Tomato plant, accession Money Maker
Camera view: vertical (180 deg); turntable rotation: 300 degrees
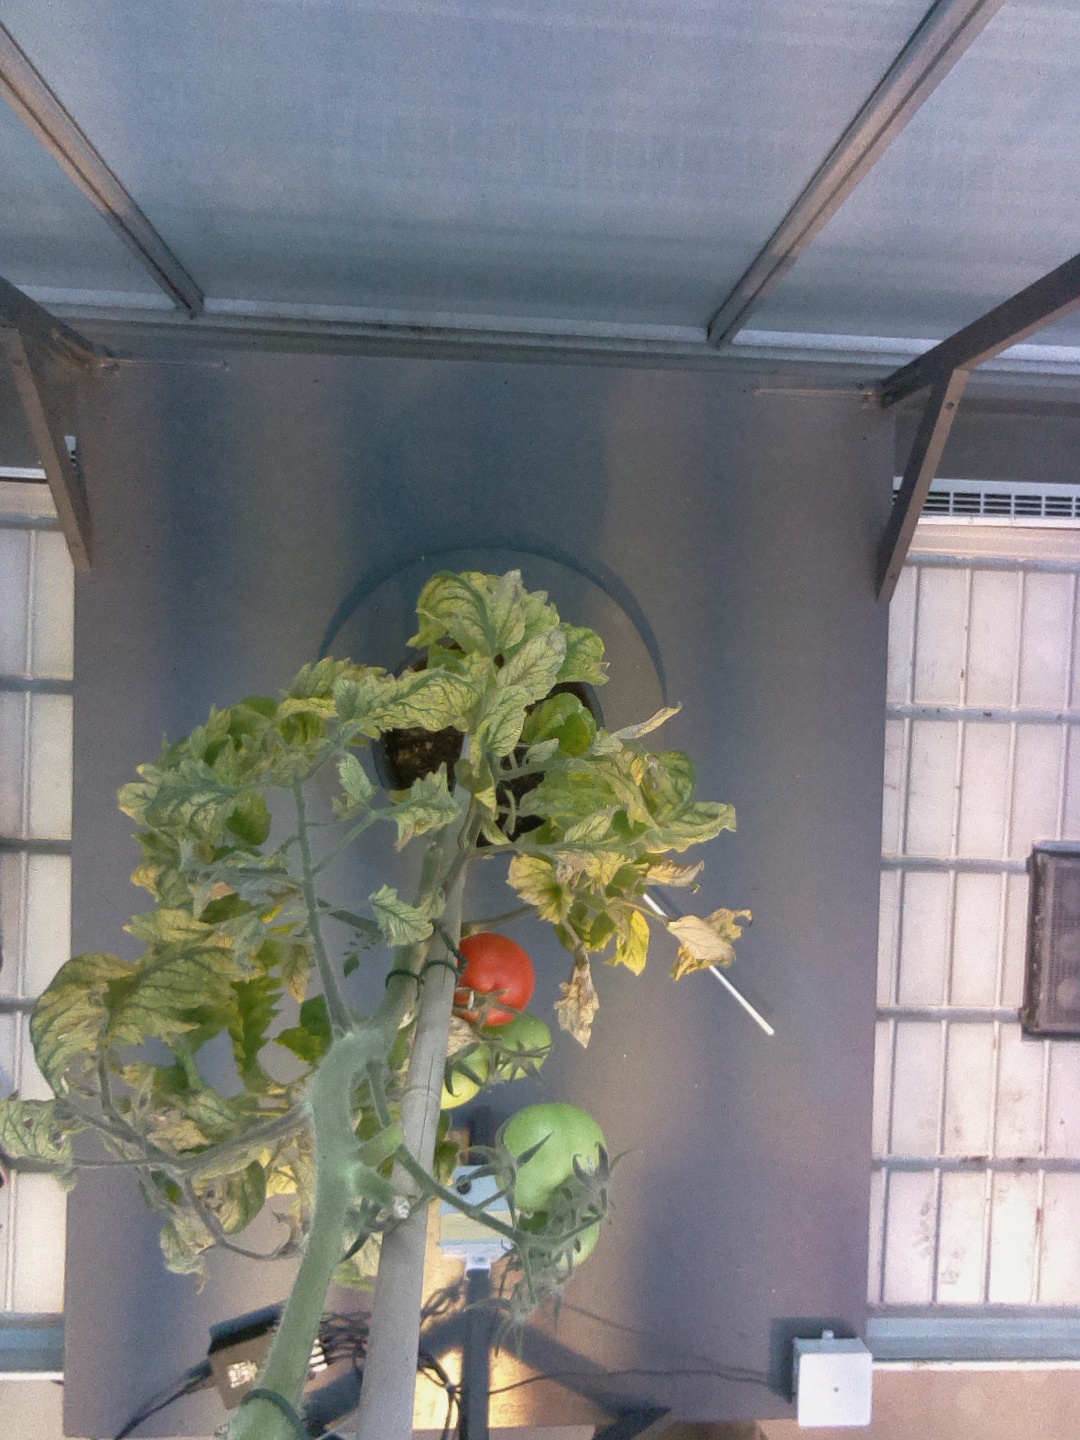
BBCH growth stage 81: 10%-20% of fruits show typical fully ripe color